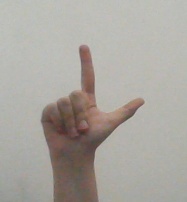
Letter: laam